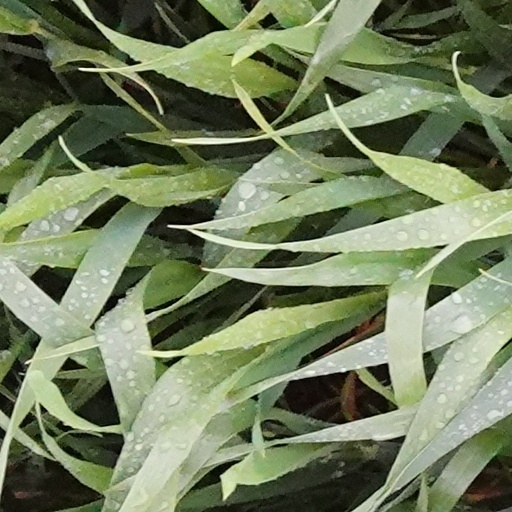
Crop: wheat